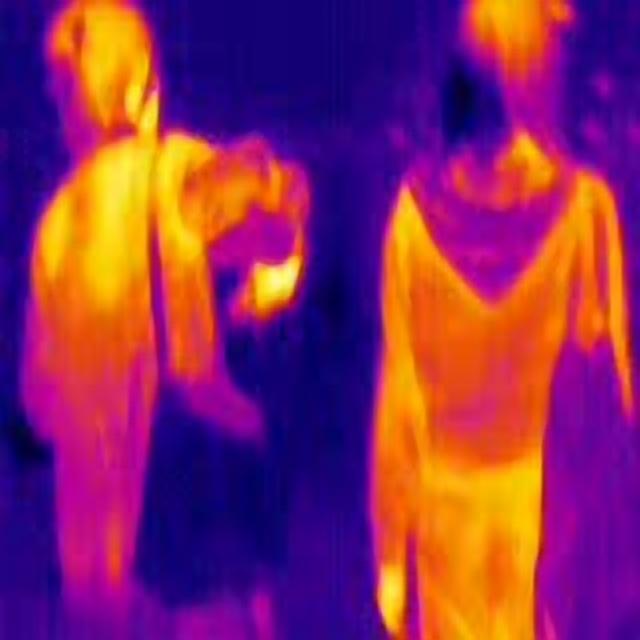
Detected objects:
label: person
label: person